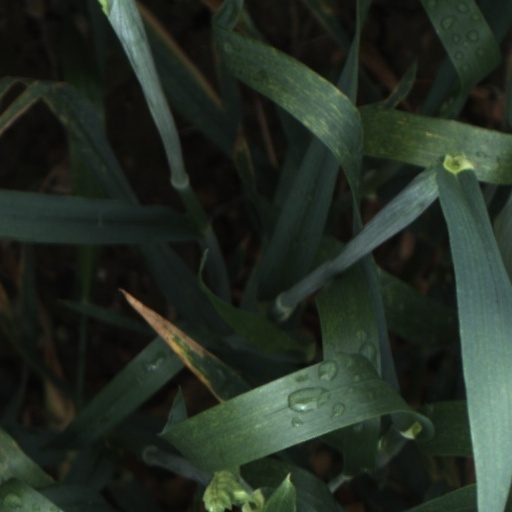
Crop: wheat